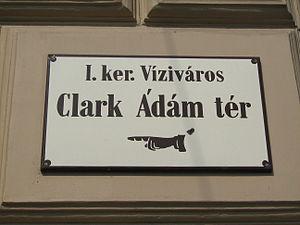
À Budapest, chaque arrondissement est divisé en quartiers. La capitale hongroise compte actuellement 204 quartiers.